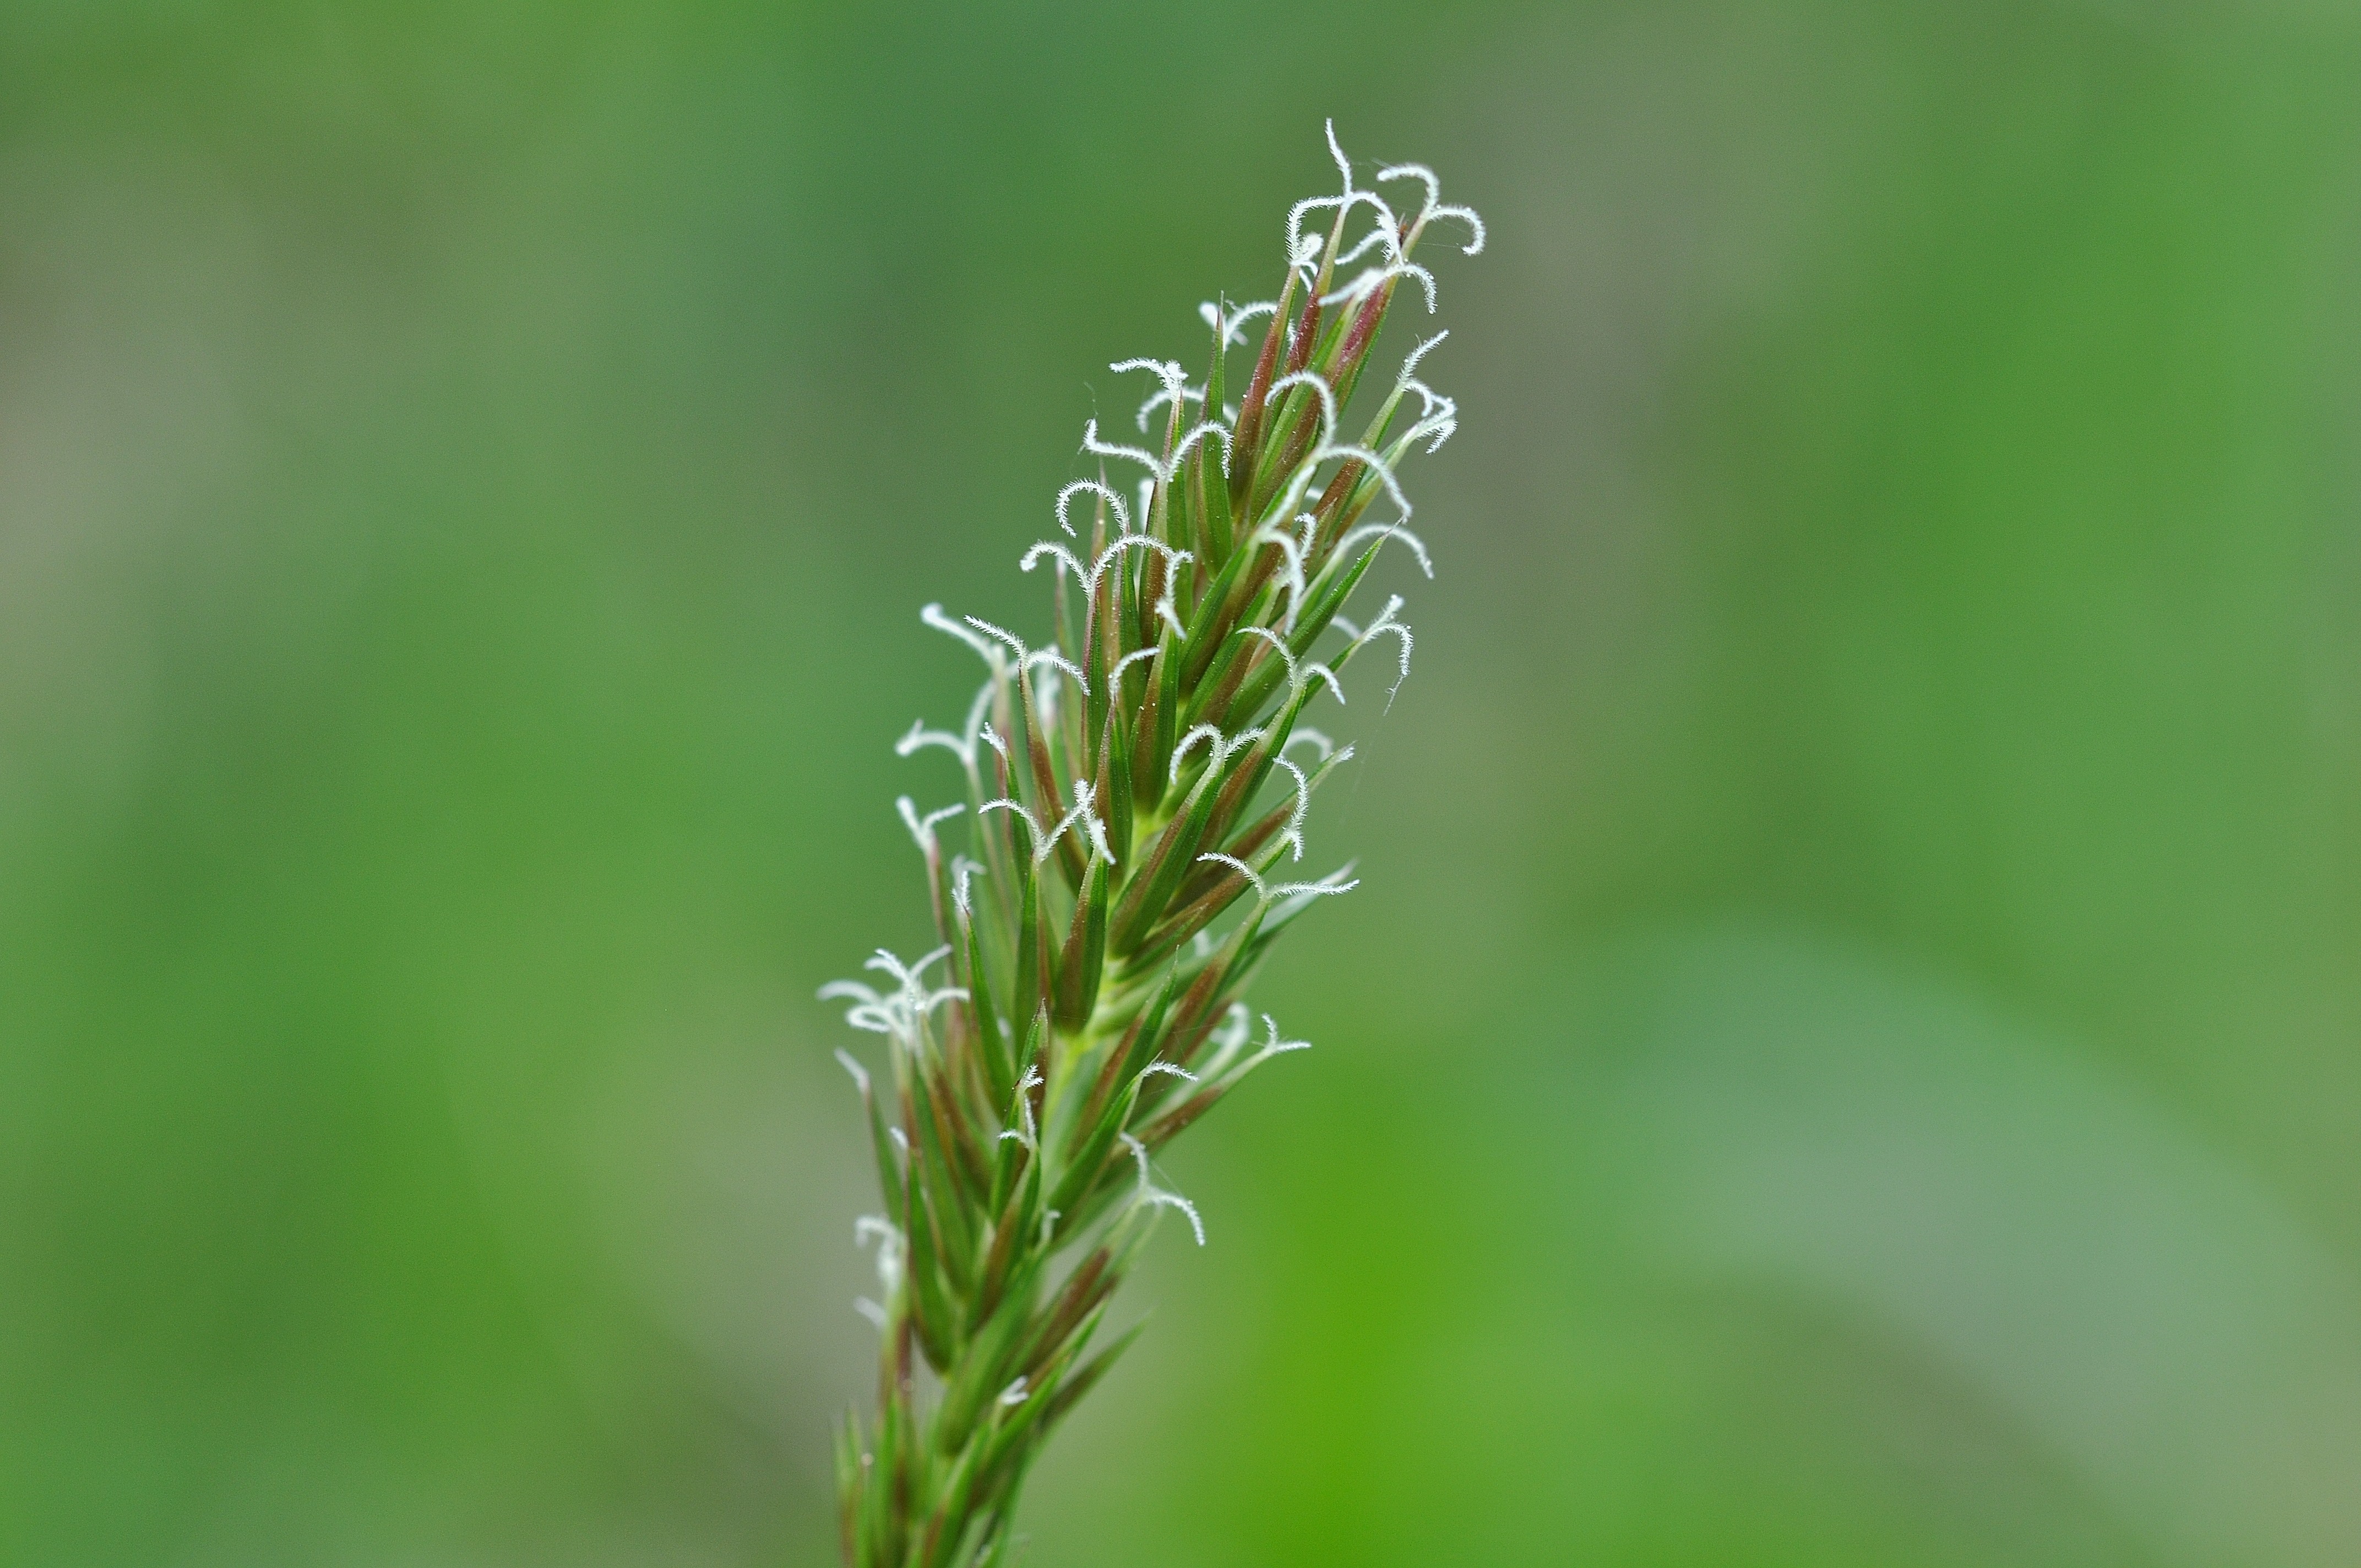
nature, grass, blossom, plant, meadow, prairie, leaf, flower, bloom, green, herb, botany, close, flora, wildflower, close up, macro photography, flowering plant, grassland plants, flowering stems, grass family, plant stem, land plant, ordinary comb couch grass, comb grass